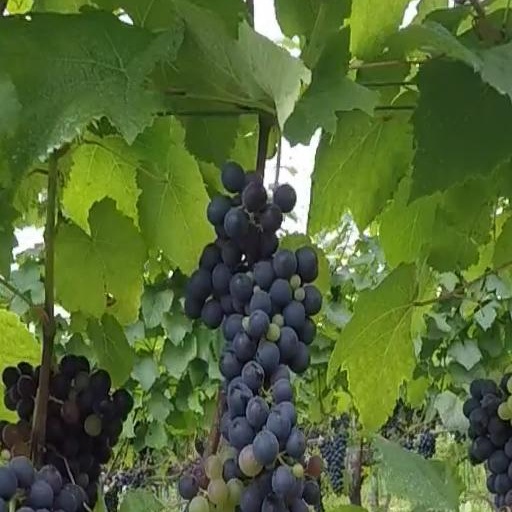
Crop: grape